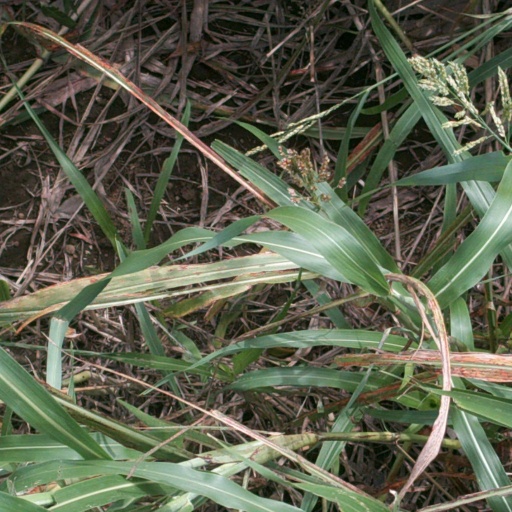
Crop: sorghum